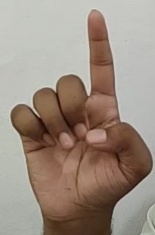
ASL sign: D